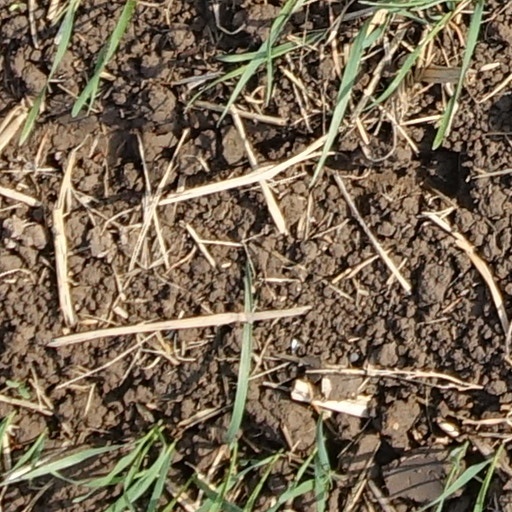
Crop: wheat